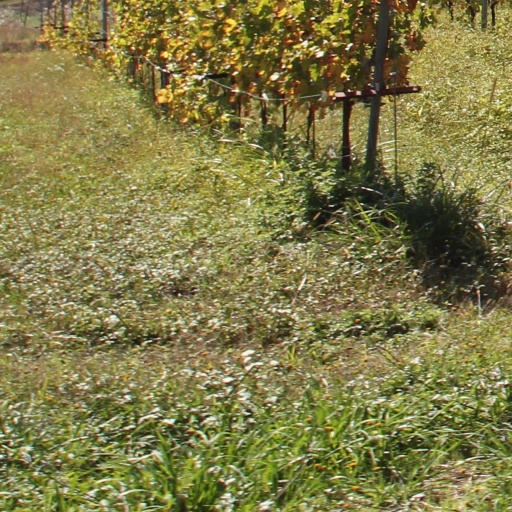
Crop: grape